Thermes

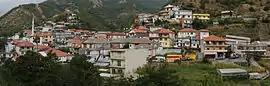

Thermes is a former community in the Xanthi regional unit, East Macedonia and Thrace, Greece. Since the 2011 local government reform it is part of the municipality Myki, of which it is a municipal unit. The municipal unit has an area of 90.014 km. It consists of the villages Ano Thermes, Thermes (also called "Kato Thermes"), Meses Thermes, Medousa, Kidaris, Diasparto, and Kottani. The population of Thermes was around 1396 inhabitants in 1991. In 2021, the population decreased to 646 inhabitants. Thermes is popular for its hot spas, which can be found all around the area.